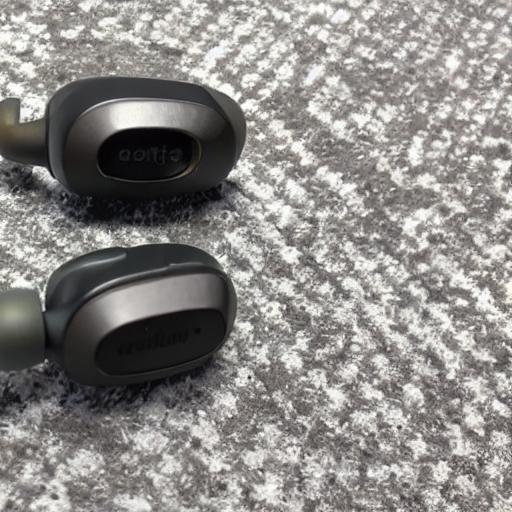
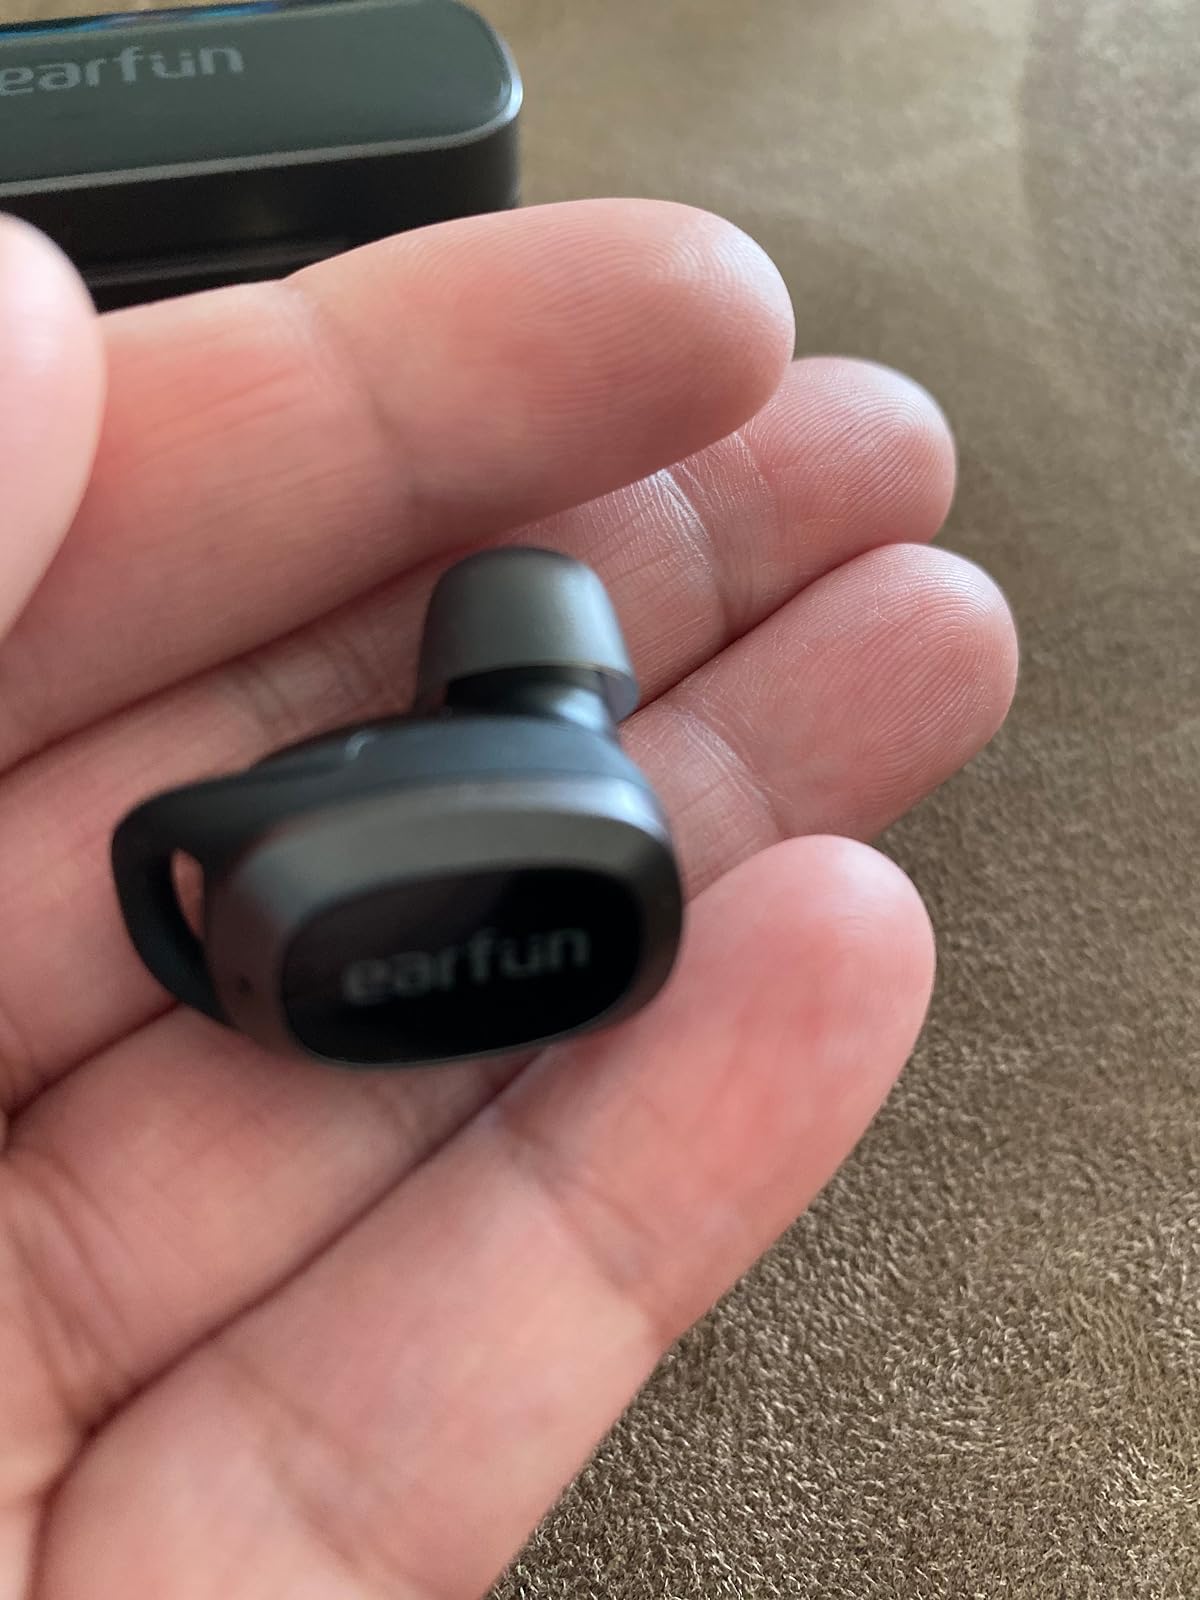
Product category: earbuds
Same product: no